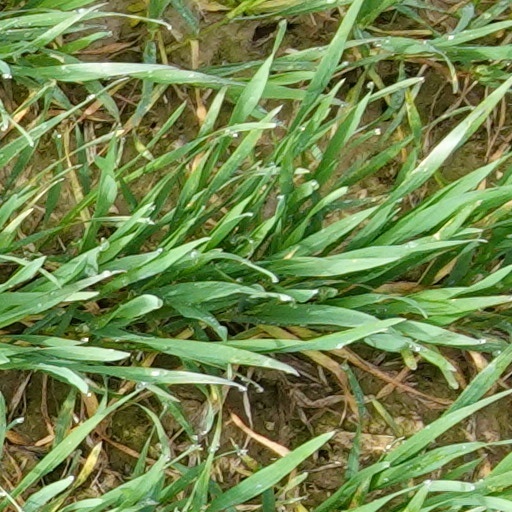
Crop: wheat